Metrobus (South East England)

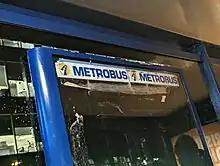
Old Metrobus logo on display in empty timetable poster frame

In February 1981 the Orpington & District bus company collapsed due to financial difficulties, and the Tillingbourne Bus Company based in West Surrey took over their operations, setting up Tillingbourne (Metropolitan) Limited. In July 1983, Metrobus Limited was formed when two directors, Gary Wood and Peter Larking, purchased the subsidiary.